Zagreb in World War II

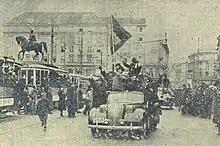
A group of Ustaše in Zagreb on 10 April 1941

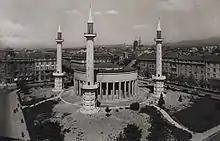
The Meštrović Pavilion was converted into a mosque in 1941 by the NDH authorities

Germany put pressure on Yugoslavia to join the Tripartite Pact, which Prince Paul of Yugoslavia accepted on 25 March. Demonstrations against the decision soon broke out and a coup d'état was launched on 27 March. Hitler took the coup as a personal insult and launched the invasion of Yugoslavia on 6 April 1941. Most Croat soldiers in the Yugoslav Army did not feel Yugoslavia as their country and refused to fight for it. The Germans tried to persuade Maček to proclaim the independence of Croatia under the patronage of Germany, but he refused it, so they decided to support the Ustaše instead. Maček returned to Zagreb from Belgrade when the invasion began to help maintain order. His support was not as high in Zagreb as in the rest of Croatia, and many in the city had already switched allegiance to the Ustaše.